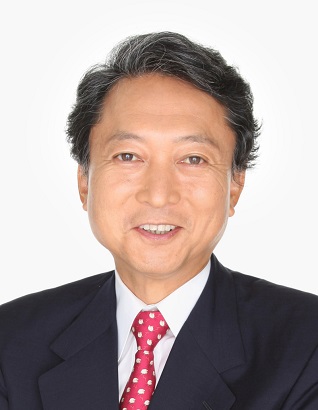
ยูกิโอะ ฮาโตยามะ

| name = ยูกิโอะ ฮาโตยามะ 鳩山由紀夫
| image = Yukio Hatoyama 20070824.jpg
| order = รายนามนายกรัฐมนตรีญี่ปุ่น|นายกรัฐมนตรีญี่ปุ่น
| term_start = 16 กันยายน พ.ศ. 2552
| term_end = 8 มิถุนายน พ.ศ. 2553
| predecessor = ทาโร อาโซ
| successor = นาโอโตะ คัง
| birth_place = เขตบุงเกียว โตเกียว ประเทศญี่ปุ่น
| party = พรรคประชาธิปไตยญี่ปุ่น
| spouse = มิยูกิ ฮาโตยามะ
| religion = ศาสนาคริสต์แบปติสต์|นิกายแบปติสต์
||monarch=จักรพรรดิอากิฮิโตะ
ยูกิโอะ ฮาโตยามะ () (11 กุมภาพันธ์ พ.ศ. 2490 — ) นายกรัฐมนตรีคนที่ 93 ของประเทศญี่ปุ่น และอดีตหัวหน้าพรรคประชาธิปไตยญี่ปุ่น นายฮาโตยามะได้รับคะแนนเสียงอย่างเป็นเอกฉันท์จากสมาชิกสภาผู้แทนราษฎรของญี่ปุ่นให้ดำรงตำแหน่งนายกรัฐมนตรี เมื่อวันที่ 16 กันยายน พ.ศ. 2552 หลังชนะคู่แข่ง พรรคเสรีประชาธิปไตย ในการเลือกตั้ง ส.ส. ญี่ปุ่น เมื่อวันที่ 30 สิงหาคม ปีเดียวกัน ด้วยจำนวน 309 ต่อ 119 ที่นั่ง จากจำนวนที่นั่งในสภาทั้งหมด 480 ที่นั่ง
นายฮาโตยามะเกิดในครอบครัวนักการเมือง โดยปู่ของเขา (นายอิจิโร ฮาโตยามะ) เคยเป็นนายกรัฐมนตรีในช่วงปี พ.ศ. 2497-2499 และบุคคลในครอบครัวหลายคนก็เป็นนักการเมือง โดยทวดของเขา (คาซูโอะ ฮาโตยามะ) เคยเป็นประธานสภาผู้แทนราษฎร พ่อของเขา (อีจิโร ฮาโตยามะ) เคยเป็นรัฐมนตรีกระทรวงต่างประเทศ และน้องชายของเขา (คูนิโอะ ฮาโตยามะ) เคยเป็นรัฐมนตรีกระทรวงกิจการภายใน การดำเนินกิจกรรมทางการเมืองของยูกิโอะและน้องชาย ได้รับการสนับสนุนจากมารดา คือ นางยาซูโกะ ฮาโตยามะ ซึ่งเป็นบุตรสาวของโชจิโร อิชิบาชิ มหาเศรษฐีผู้ก่อตั้งบริษัท บริดจสโตน บริษัทผู้ผลิตยางรถยนต์ที่มียอดขายอันดับหนึ่งของโลก
นายฮาโตยามะจบการศึกษาจากมหาวิทยาลัยโตเกียว และมหาวิทยาลัยสแตนฟอร์ด เริ่มเข้าสู่วงการการเมืองด้วยการเป็น ส.ส. ของพรรคเสรีประชาธิปไตยเมื่อปี พ.ศ. 2529 ต่อมาได้ลาออกและก่อตั้งพรรคประชาธิปไตยญี่ปุ่น และได้ดำรงตำแหน่งหัวหน้าพรรคในเวลาต่อมา
ด้านชีวิตครอบครัว สมรสกับนางมิยูกิ อดีตนักแสดง มีบุตรชายคือ นายคีจิโร ฮาโตยามะ
นายฮาโตยามะได้ประกาศลาออกจากตำแหน่งนายกรัฐมนตรีญี่ปุ่น เมื่อวันที่ 2 มิถุนายน พ.ศ. 2553 เนื่องจากไม่สามารถทำตามนโยบายที่เคยหาเสียงไว้ว่าจะผลักดันให้ย้ายฐานทัพสหรัฐออกจากเกาะโอกินาวะ
== อ้างอิง ==
== แหล่งข้อมูลอื่น ==
* เว็บไซต์ทางการ
หมวดหมู่:นายกรัฐมนตรีญี่ปุ่น
หมวดมู่:นักการเมืองญี่ปุ่น
หมวดหมู่:บุคคลจากมหาวิทยาลัยสแตนฟอร์ด
หมวดหมู่:บุคคลจากโตเกียว
หมวดหมู่:คริสต์ศาสนิกชนชาวญี่ปุ่น
หมวดหมู่:ยุคเฮเซ